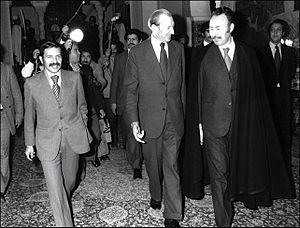
Alger 1975, l'ancien président de la République algérienne Houari Boumédiène (à droite) et son jeune ministre des affaires étrangères Abdelaziz Bouteflika (à gauche), en compagnie du secrétaire général des Nations unies Kurt Waldheim (au centre).
Abdelaziz Bouteflika, né le 2 mars 1937 à Oujda, est un homme d'État algérien, président de la République algérienne démocratique et populaire du 27 avril 1999 au 2 avril 2019.